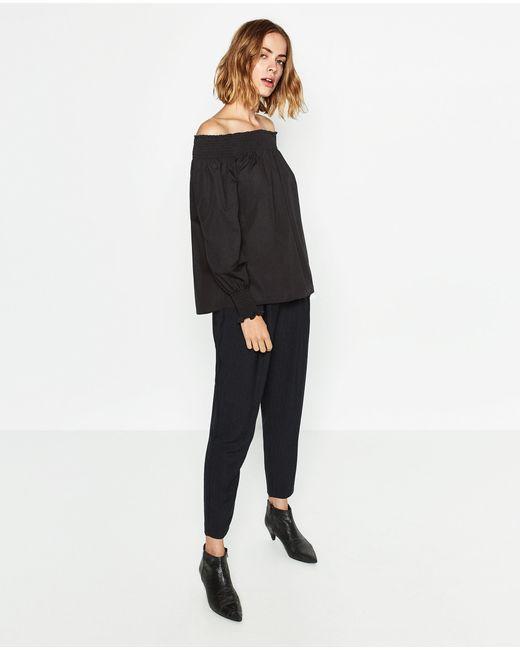
Schulterfreies Loose Fit schwarzes Top für Damen